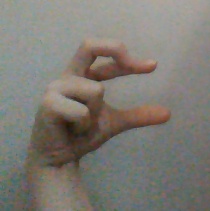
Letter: thal